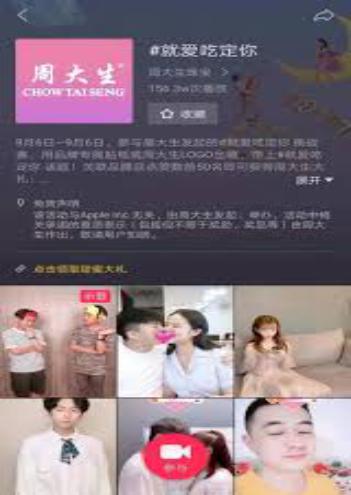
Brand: CHOW TAI SENG-2
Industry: Others